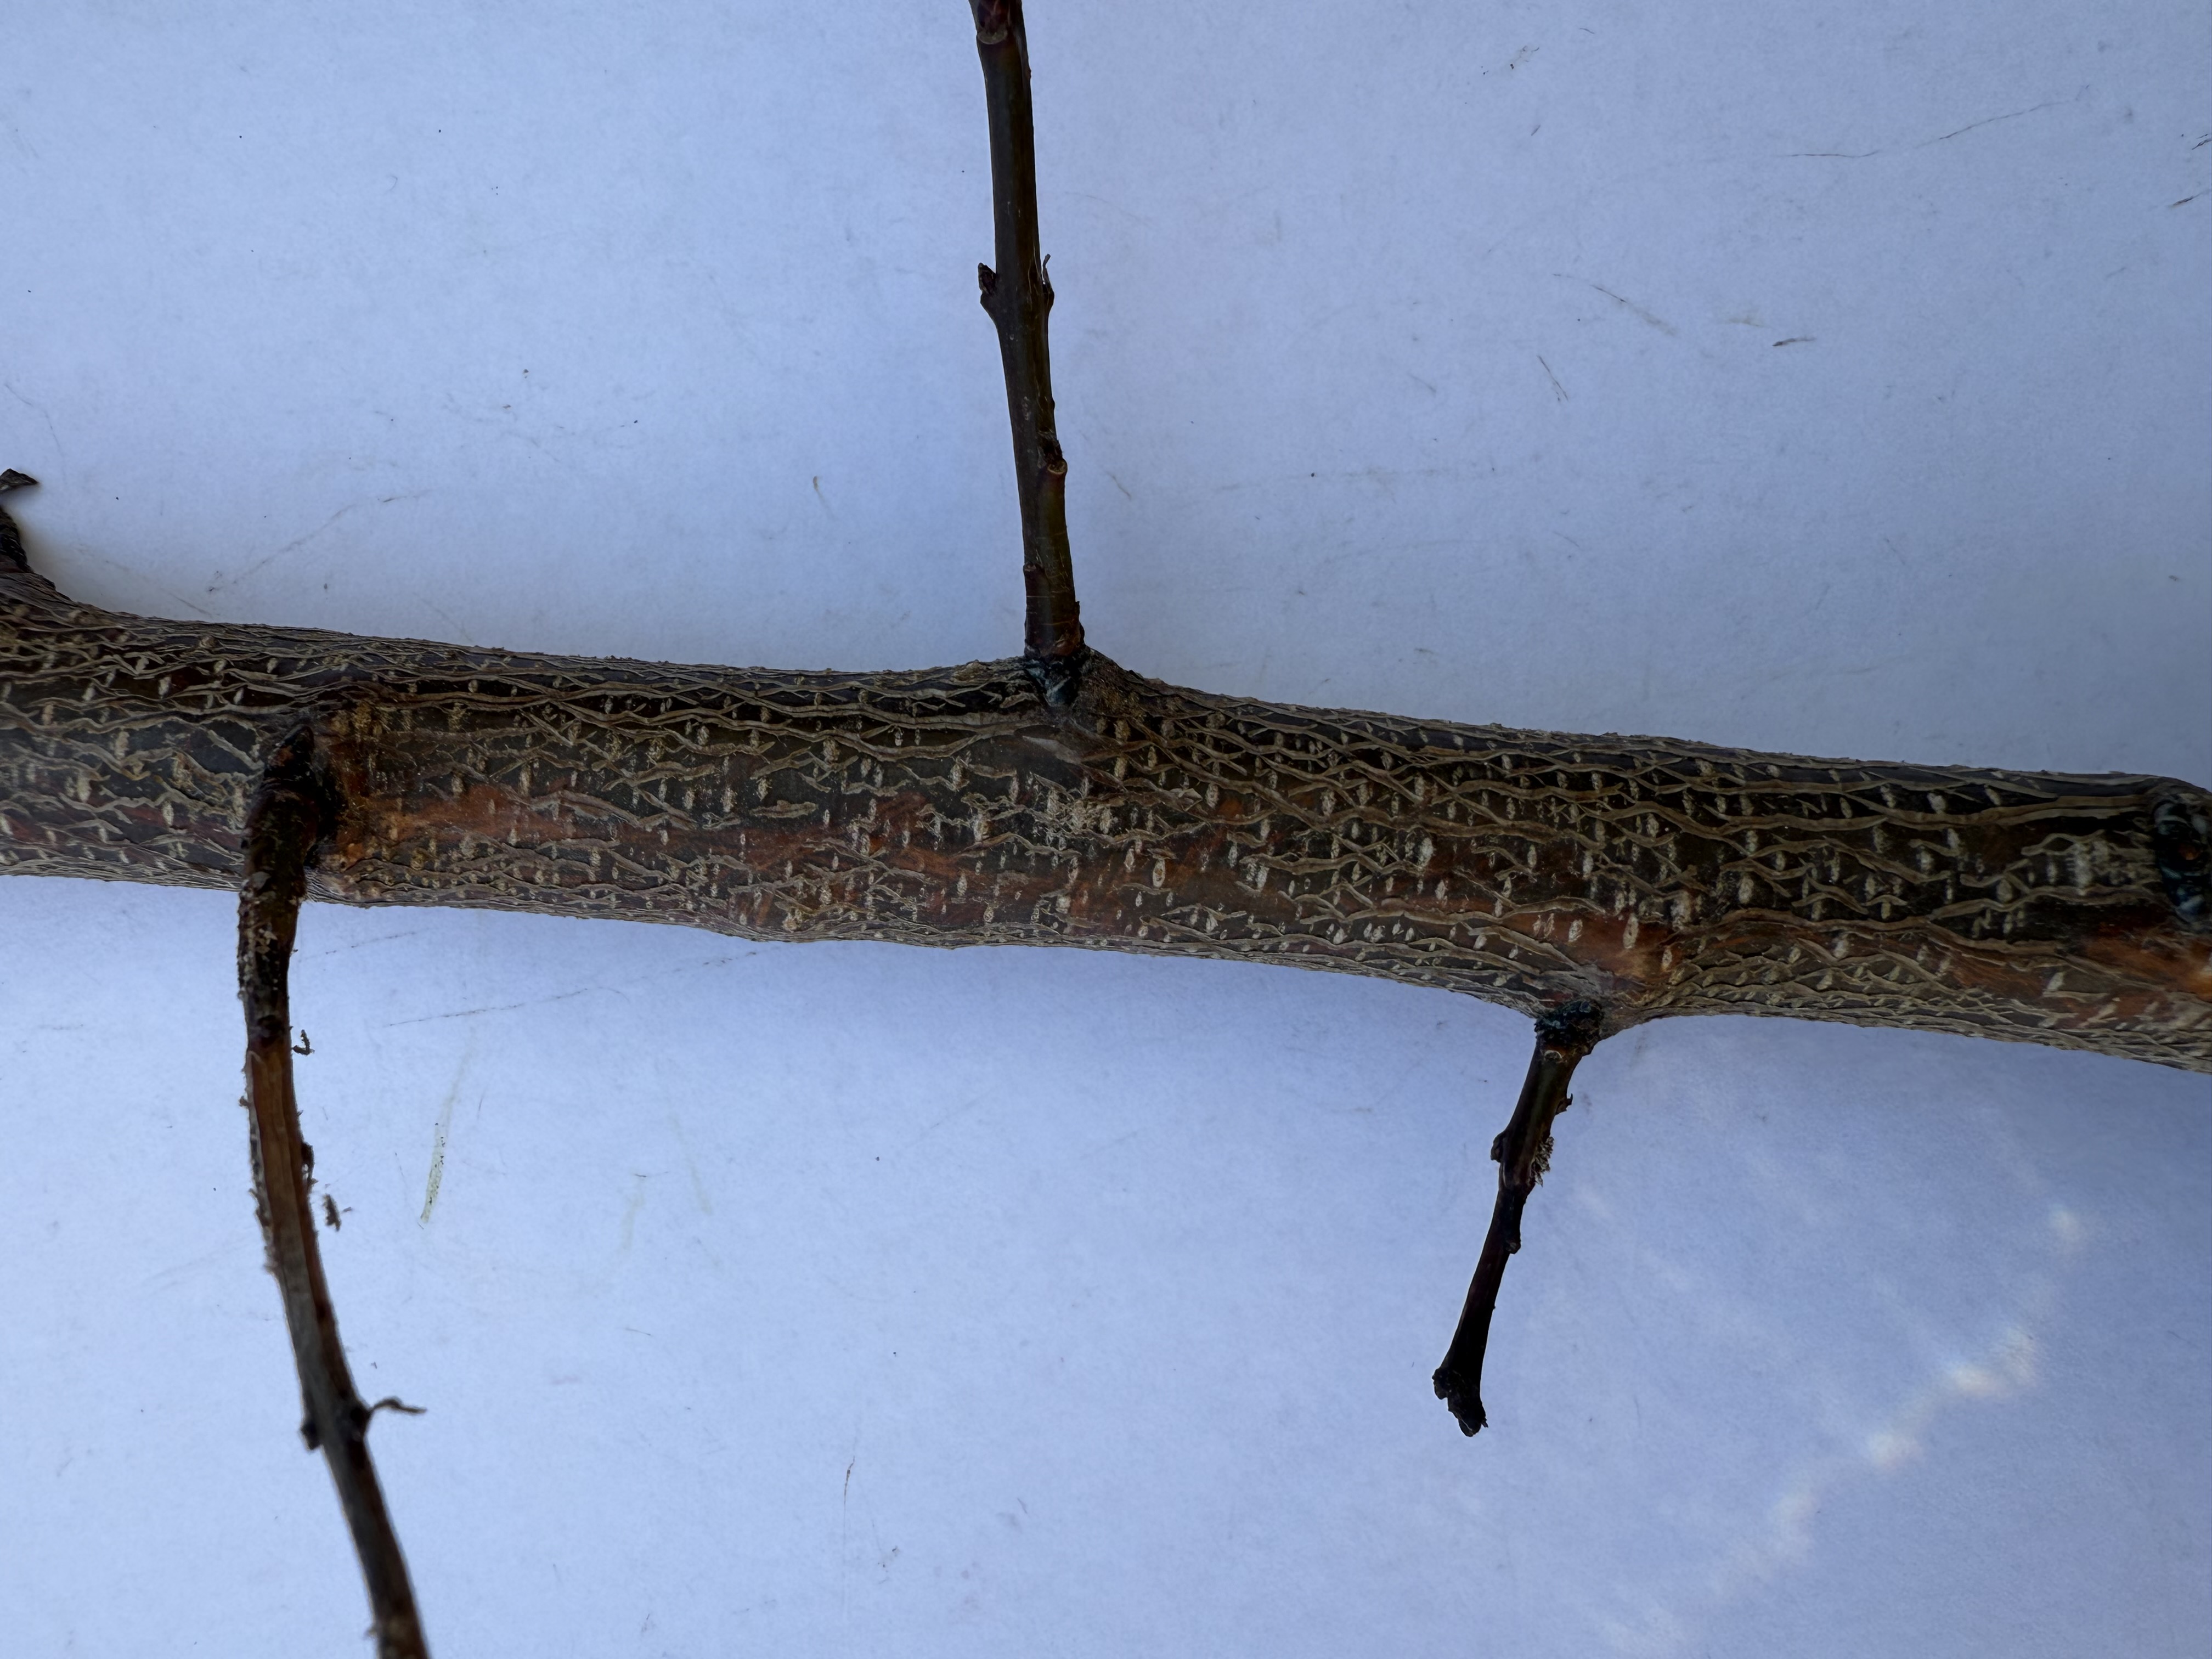
Variety: Igdir Apricot